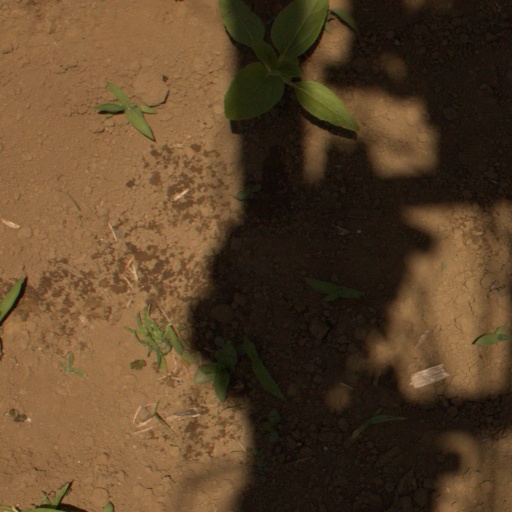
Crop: Jerusalem artichoke